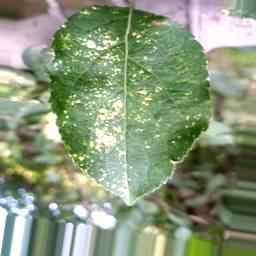
Label: Apple_Mosaic